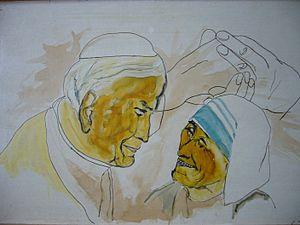
Le Pape et Mère Theresa, Arnaud Courlet de Vregille (Acrylique, 60 x 40)
Anjezë Gonxhe Bojaxhiu, en religion mère Teresa, canonisée par l'Église catholique comme sainte Teresa de Calcutta, est une religieuse catholique albanaise naturalisée indienne, missionnaire en Inde, prix Nobel de la paix en 1979. Née le 26 août 1910 à Üsküb dans l’Empire ottoman et morte le 5 septembre 1997 à Calcutta, elle est surtout connue pour son action personnelle caritative et la fondation d'une congrégation religieuse, les Missionnaires de la Charité qui l'accompagnent et suivent son exemple.